Vanniyan Viduthy

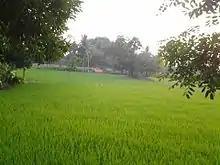
Agriculture is the main occupation of the people in Vanniyan viduthy village

The village Vanniyan viduthy lies in 10.172636 deg. at north in latitude and 79.03595 deg east in longitude and lies 79 M above Mean Sea Level. Maramadakki Village, Kothamangalam Village, Alangadu Village, Arayappatti, Paravakkottai Village are surrounding borders anti-clockwise respectively.